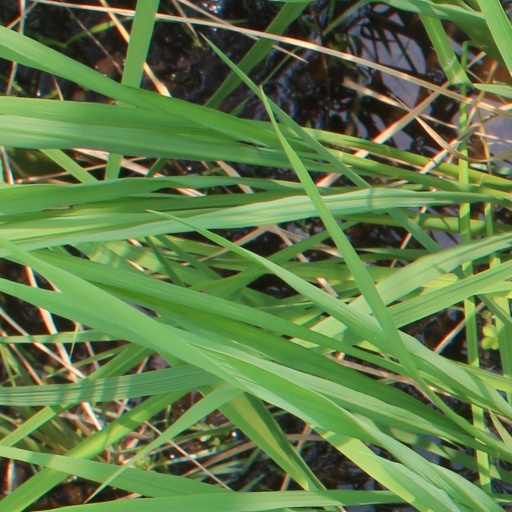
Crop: rice